131st Heavy Anti-Aircraft Regiment, Royal Artillery

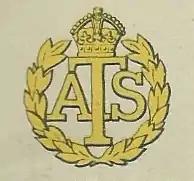
Auxiliary Territorial Service cap badge

By 1941, after two years of war Anti-Aircraft Command, tasked with defending the UK against air attack, was suffering a manpower shortage. In April its commander-in-chief, Lieutenant-General Sir Frederick 'Tim' Pile, proposed to overcome this by utilising the women of the Auxiliary Territorial Service (ATS). The ATS was by law a non-combatant service, but it was decided that Defence Regulations permitted the employment of women in anti-aircraft (AA) roles other than actually firing the guns. They worked the radar and plotting instruments, range-finders and predictors, ran command posts and communications, and carried out many other duties. With the increasing automation of heavy AA (HAA) guns, including gun-laying, fuze-setting and ammunition loading under remote control from the predictor, the question of who actually fired the gun became blurred as the war progressed. The ATS rank and file, if not always their officers, took to the new role with enthusiasm and 'Mixed' batteries and regiments with the ATS supplying two-thirds of their personnel quickly proved a success.